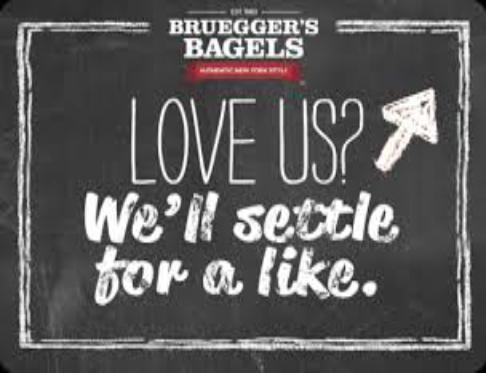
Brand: Bruegger's
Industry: Food